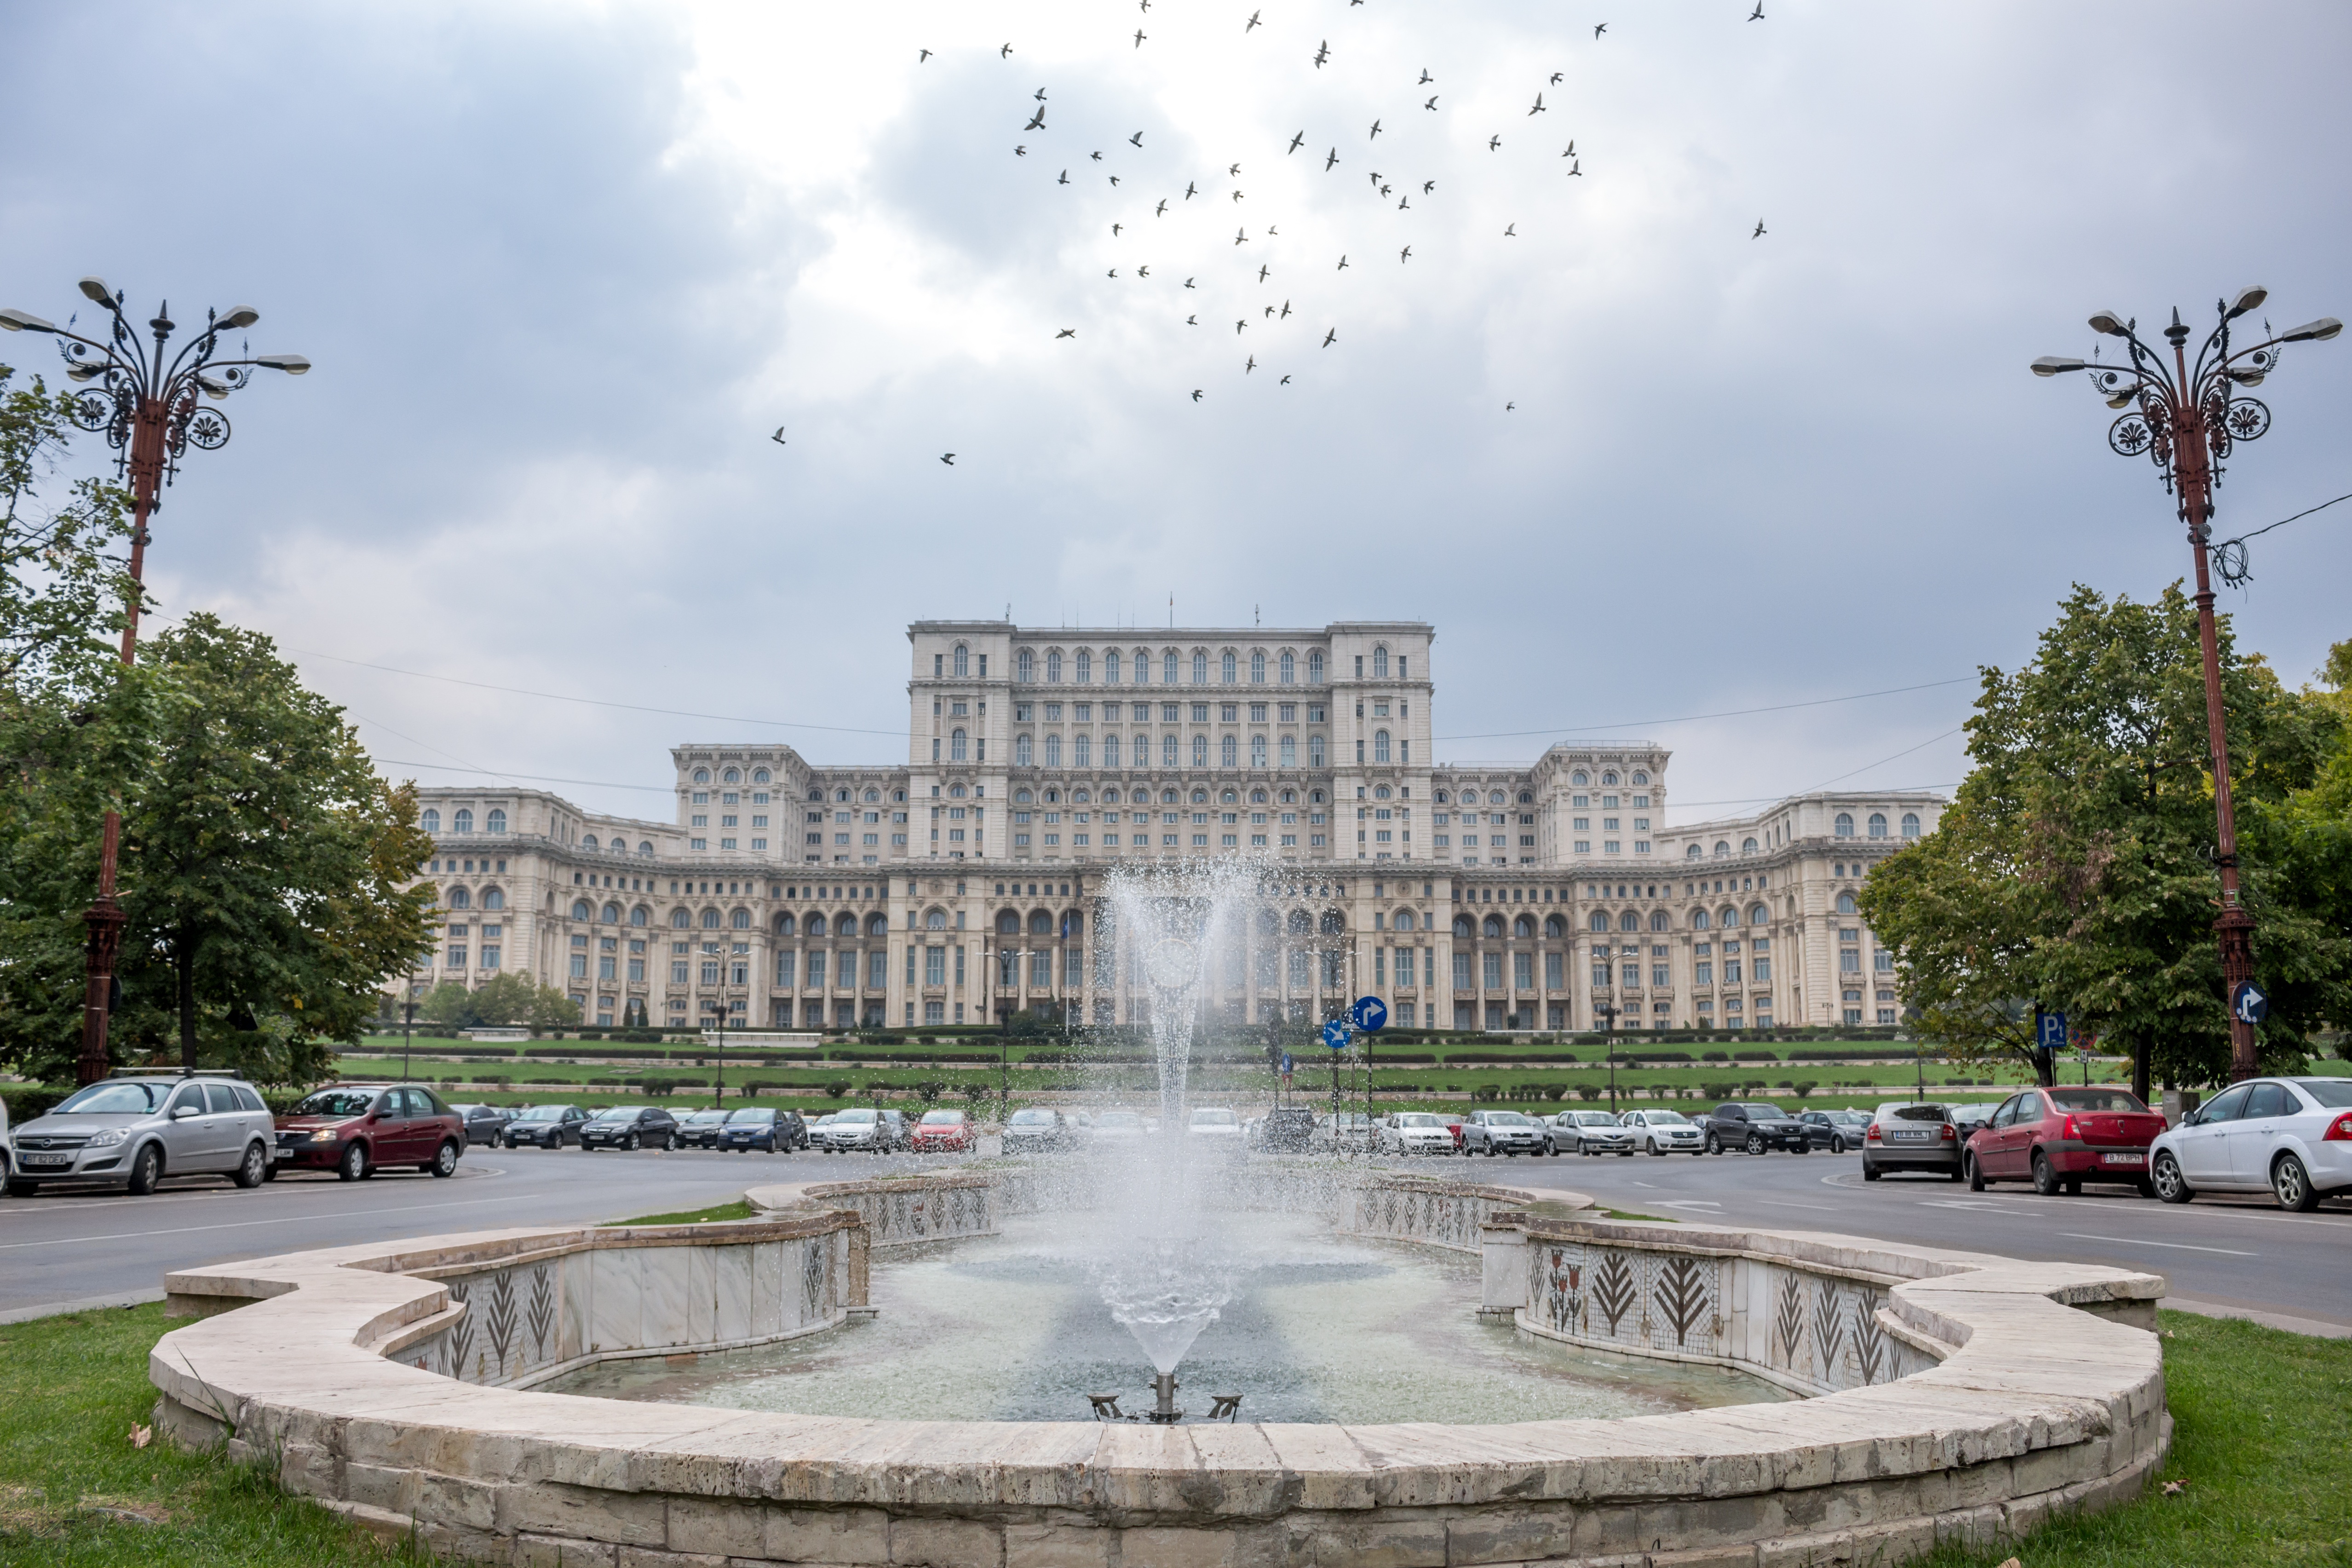
palace, city, monument, downtown, plaza, park, landmark, memorial, fountain, town square, estate, water feature, reflecting pool